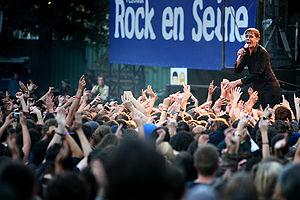
The Hives (Pelle Almqvist) à Rock en Seine, août 2007